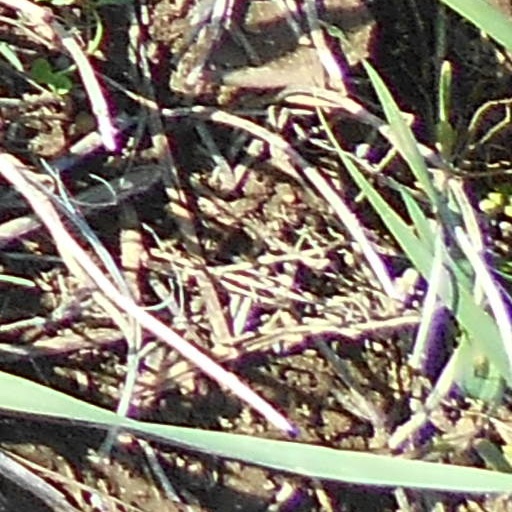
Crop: wheat